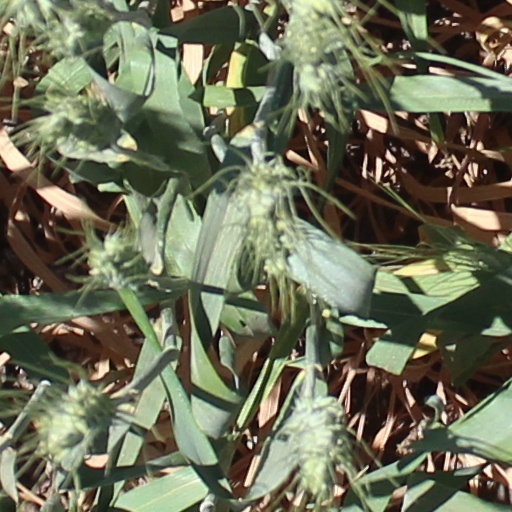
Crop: wheat